Ocellated antbird

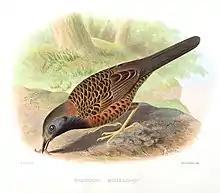
Illustration by Joseph Smit from 1869

The ocellated antbird is a largish antbird with a long bill and tail. It is long and weighs about . Females tend to be slightly smaller than males and weigh slightly less. The species conforms with Bergmann's rule, with birds closer to the Equator having smaller wings and bills than those further away. Except for their slight size differences, the sexes are otherwise the same, and the subspecies have very little variation. Adults have a brown-gray crown, a rufous-brown nape, bright blue bare skin around the eye, and black cheeks and throat. Their back feathers and wing coverts are black with narrow rufous-brown edges that give a scaly appearance. Their rump is plain greenish brown, their flight feathers plain dark brown, and their tail black. Their breast is plain rufous-brown like their nape. Their belly feathers are black with wider rufous-brown edges than the back feathers and their vent area is reddish brown. Immature birds are similar to adults but with a darker cap and a less crisp pattern on their back and belly.